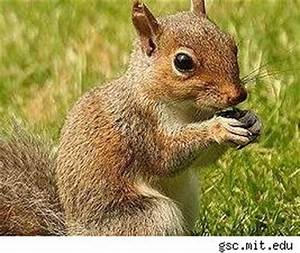
Label: scoiattolo